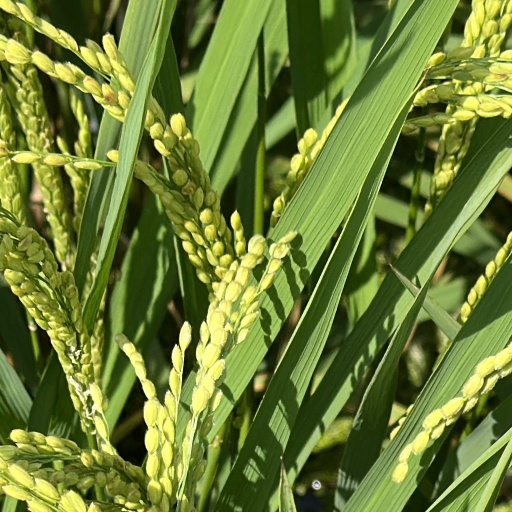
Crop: rice